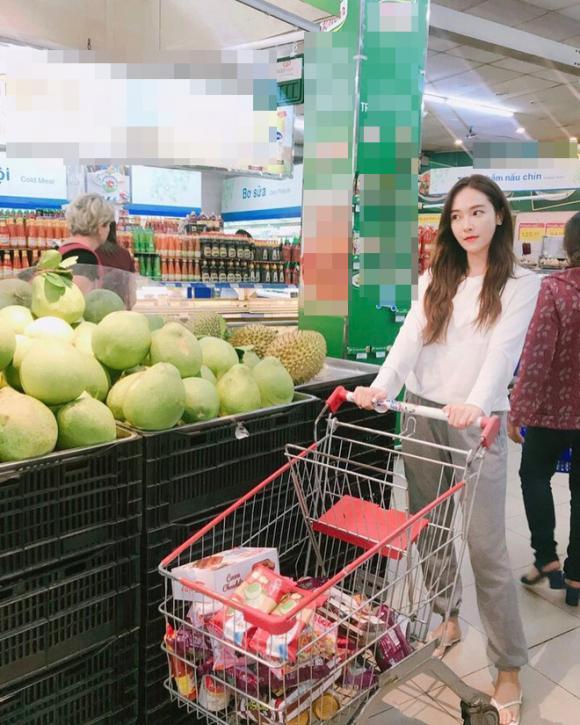
có một chiếc xe đẩy siêu thị chứa nhiều đồ xuất hiện ở trước mặt cô gái